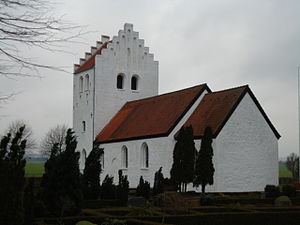
Bjerager Sogn
Bjerager kirke
Bjerager Sogn er et sogn i Odder Provsti. Sognet ligger i Odder Kommune; indtil Kommunalreformen i 1970 lå det i Hads Herred. I Bjerager Sogn ligger Bjerager Kirke.